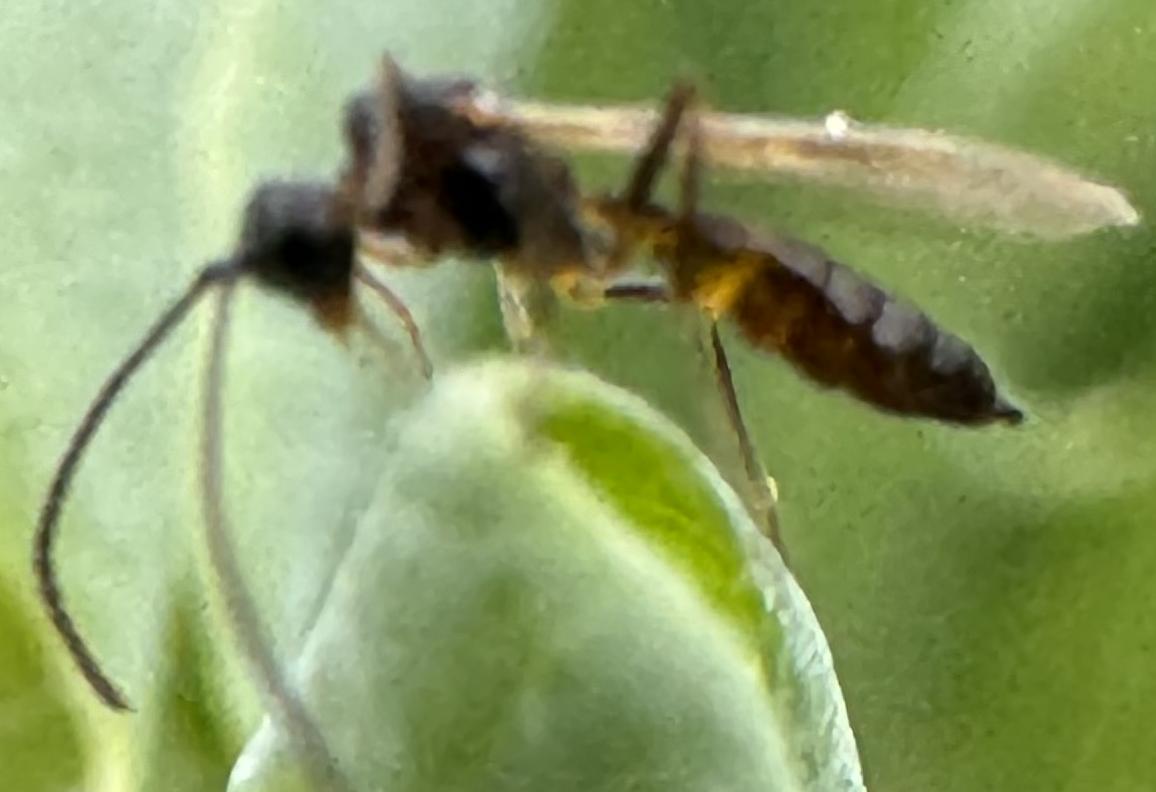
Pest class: predators